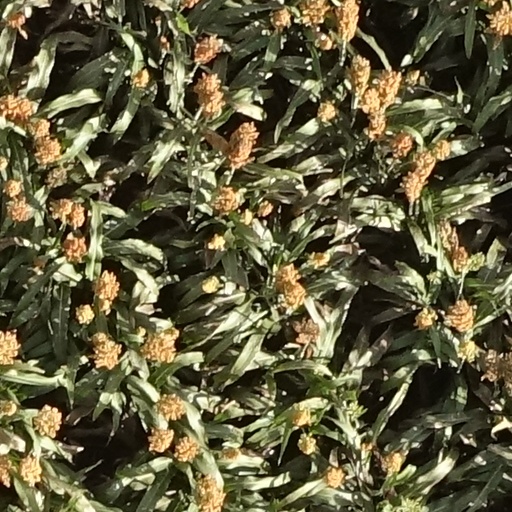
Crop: sorghum